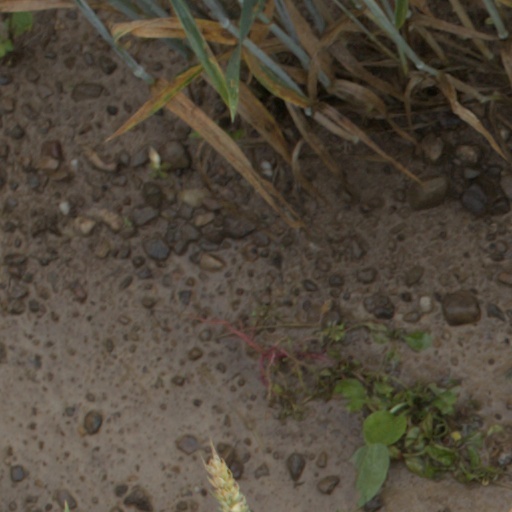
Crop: wheat